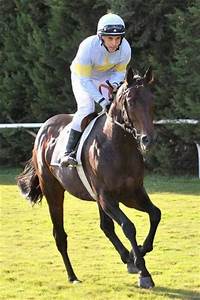
Label: horse